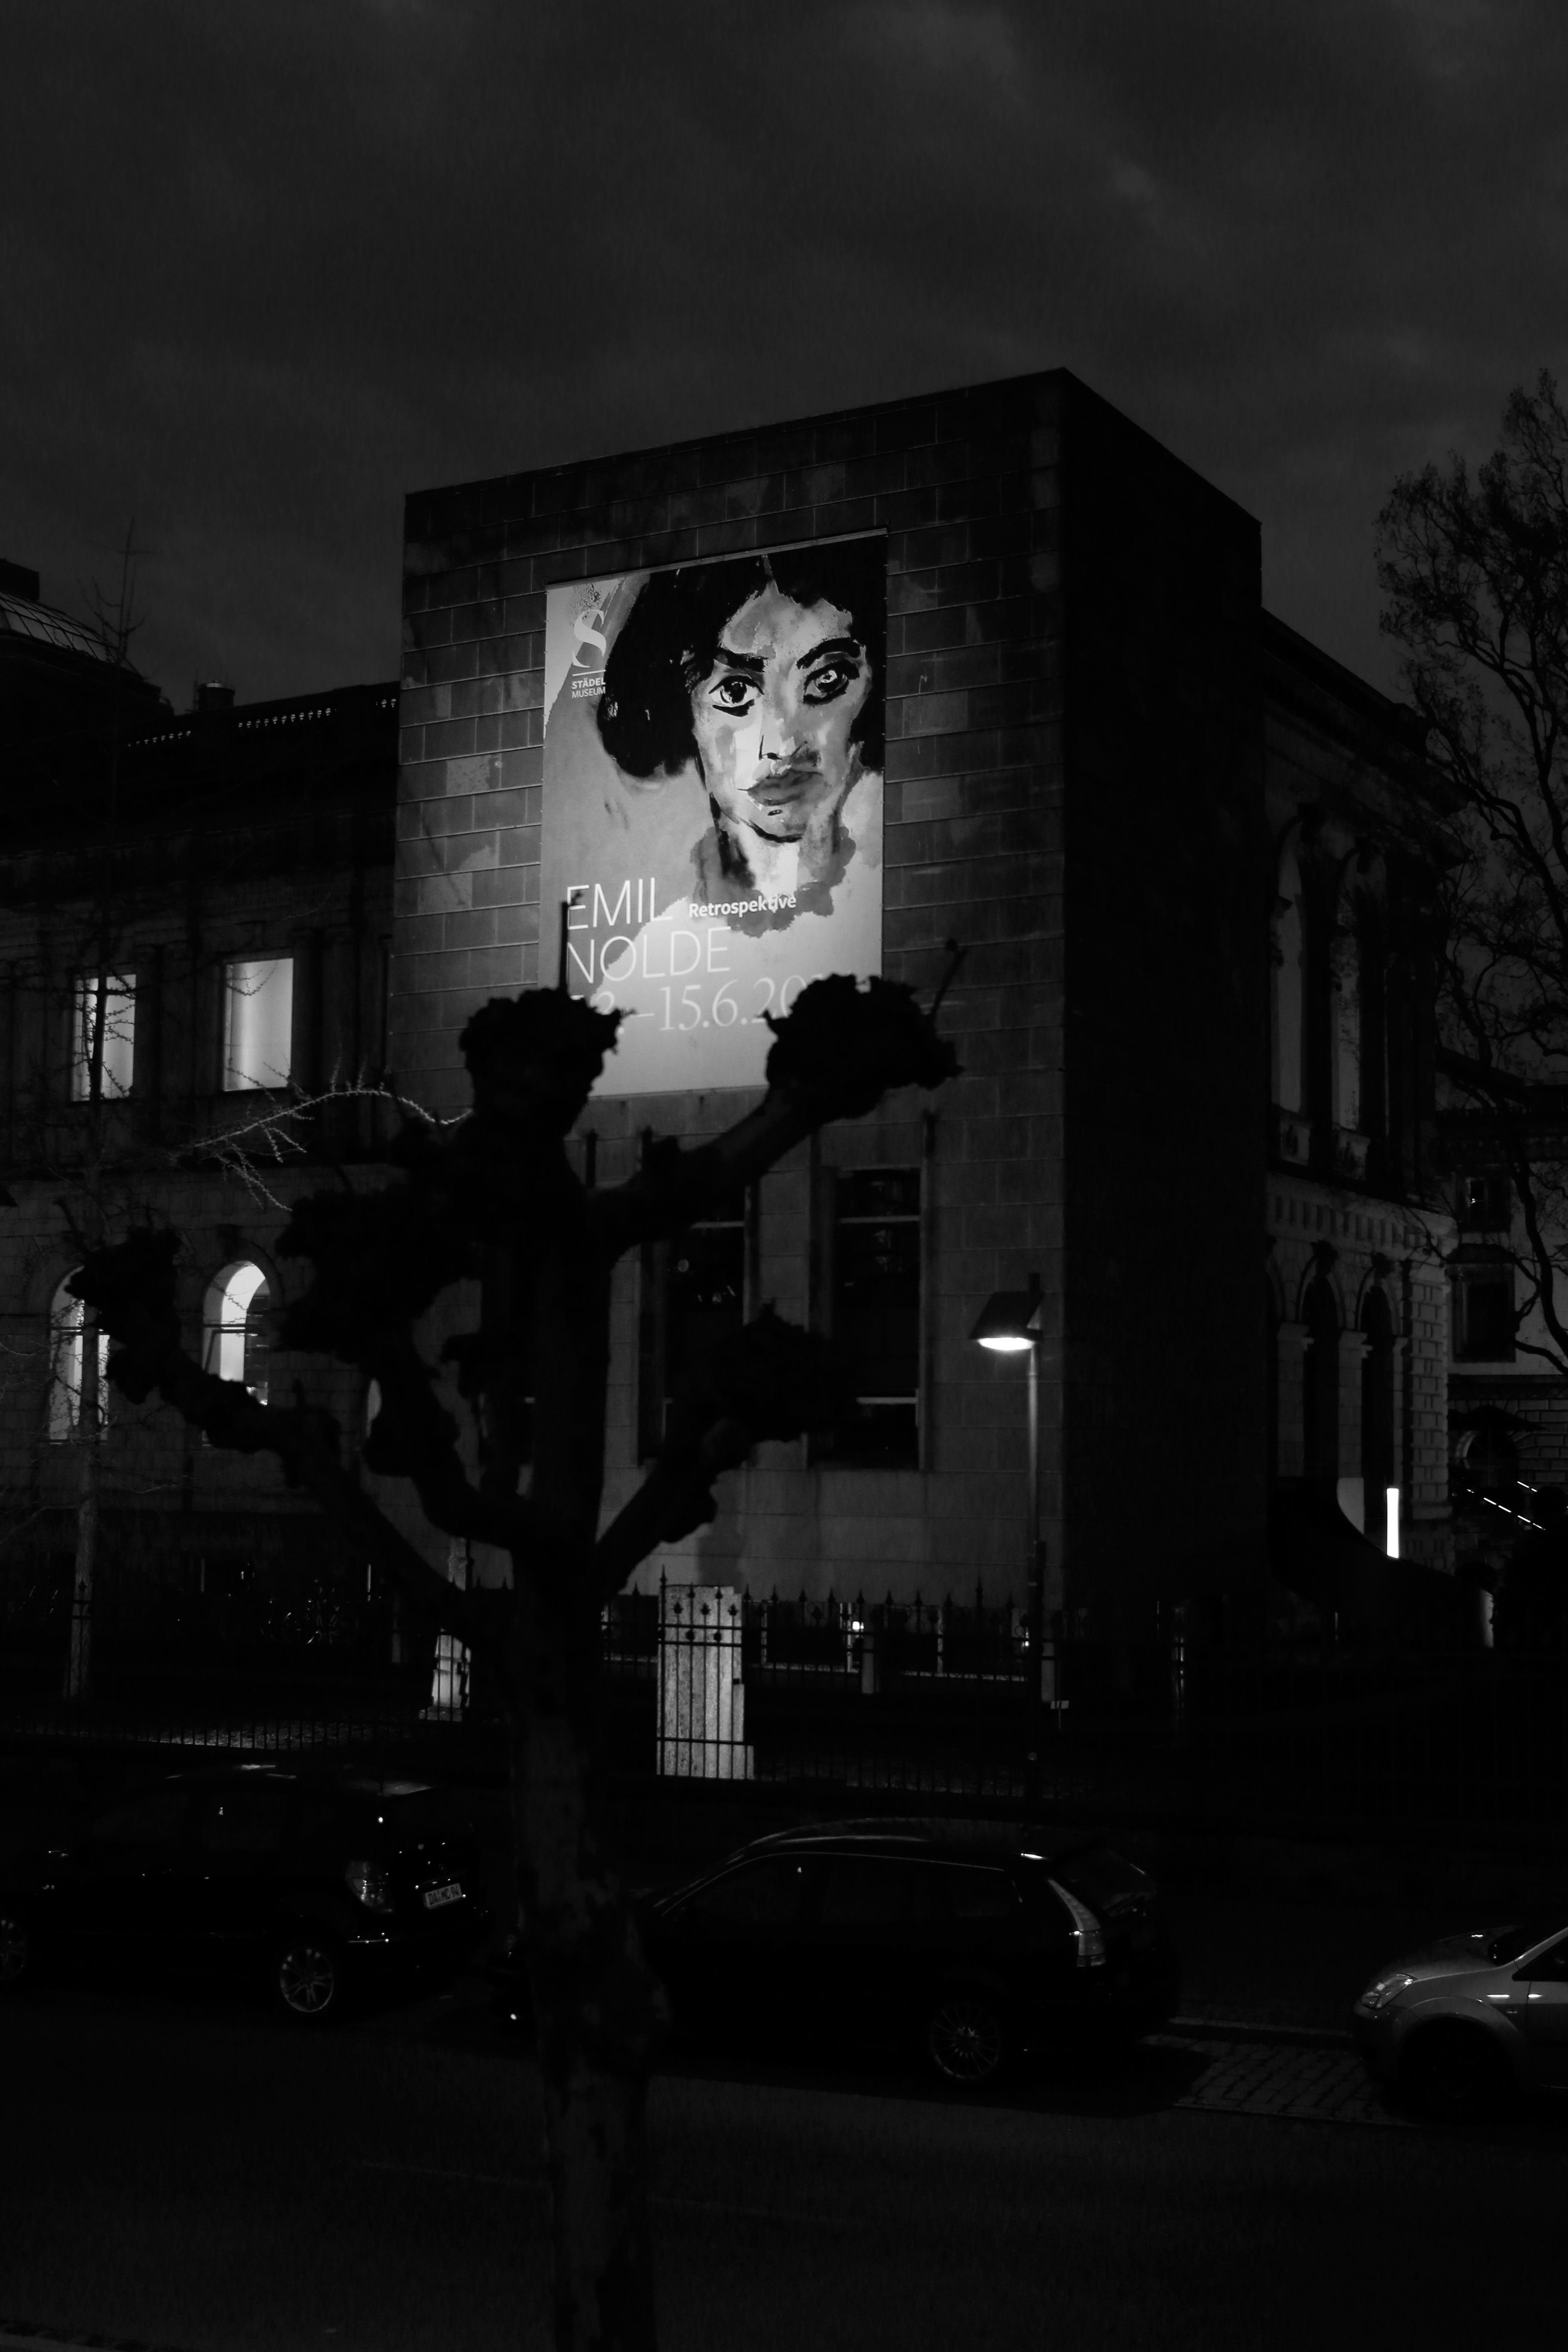
light, black and white, white, night, photography, darkness, black, monochrome, lighting, bw, blackandwhite, blackwhite, photograph, alemania, allemagne, sw, schwarzweiss, schwarzweis, image, shape, frankfurtmain, germania, frankfurt, luminale, schwarzweissfotografie, schwarzweisfotografie, luminale2014, monochrome photography, film noir